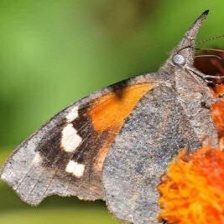
Species: AMERICAN SNOOT